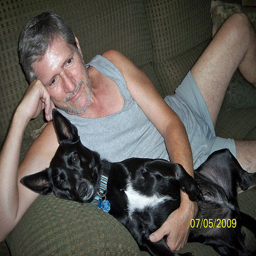
a close up of a person laying on a couch with a dog
A man and his dog lying the couch together
A man in a gray tank top lays on a couch with a cute black and white dog.
a man laying on the couch with a black dog
A man sitting beside his dog on a coach.